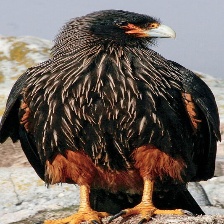
Species: STRIATED CARACARA
Scientific name: PHALCOBOENUS AUSTRALIS